Dirty Harry (1990 video game)

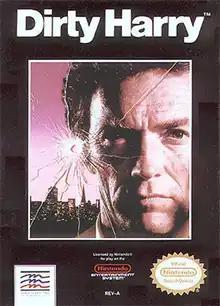
Cover art, Harry Callahan's face re-used from the poster of "Sudden Impact"

Dirty Harry is a 1990 video game based on the "Dirty Harry" film franchise starring Clint Eastwood. It was developed by Canadian studio Gray Matter and released exclusively for the Nintendo Entertainment System (NES).